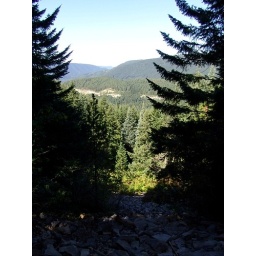
Hike to and/or around mirror lake